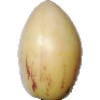
Label: Pepino 1